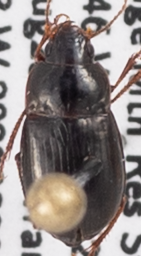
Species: Amara quenseli
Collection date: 2022-08-23
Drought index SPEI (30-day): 0.47
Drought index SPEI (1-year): -0.62
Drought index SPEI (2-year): -0.54